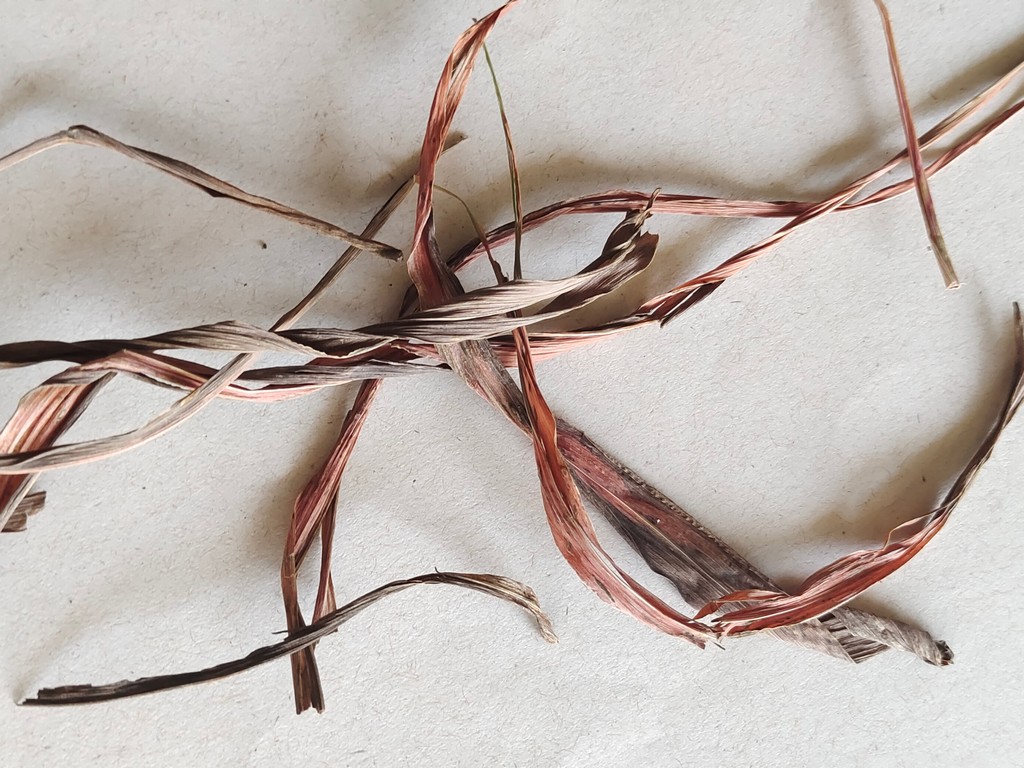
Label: Dried